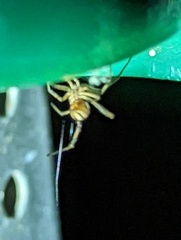
Species: Lactrodectus_hesperus